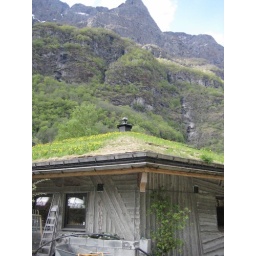
I think I may plant grass on my roof one day. Seems very in tune with nature.